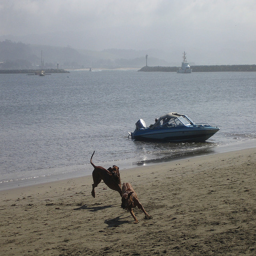
The speed boat is beginning to come up on shore.
Pair of dogs running on the beach in front of a boat.
two brown dogs on the sand a boat and water
Two dogs are playing at a beach while a boat is in the water.
Two dogs running along beach with boat coming onto shore